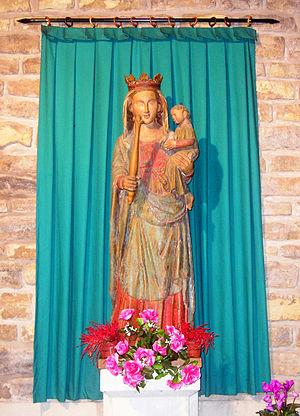
La statue de Notre-Dame de Bermont, visible dans la crypte de la basilique du Bois Chênu. Auteur Photographie personnelle prise et mise en ligne par Frikar. Date Photographie prise en octobre 2006.
L’ermitage de Bermont est une chapelle située dans le département des Vosges, sur le territoire de la commune de Greux, à 3 km au nord de Domrémy-la-Pucelle. À l'écart de la route de Vaucouleurs, sur un petit plateau boisé, il domine de 73 mètres la vallée de la Meuse.